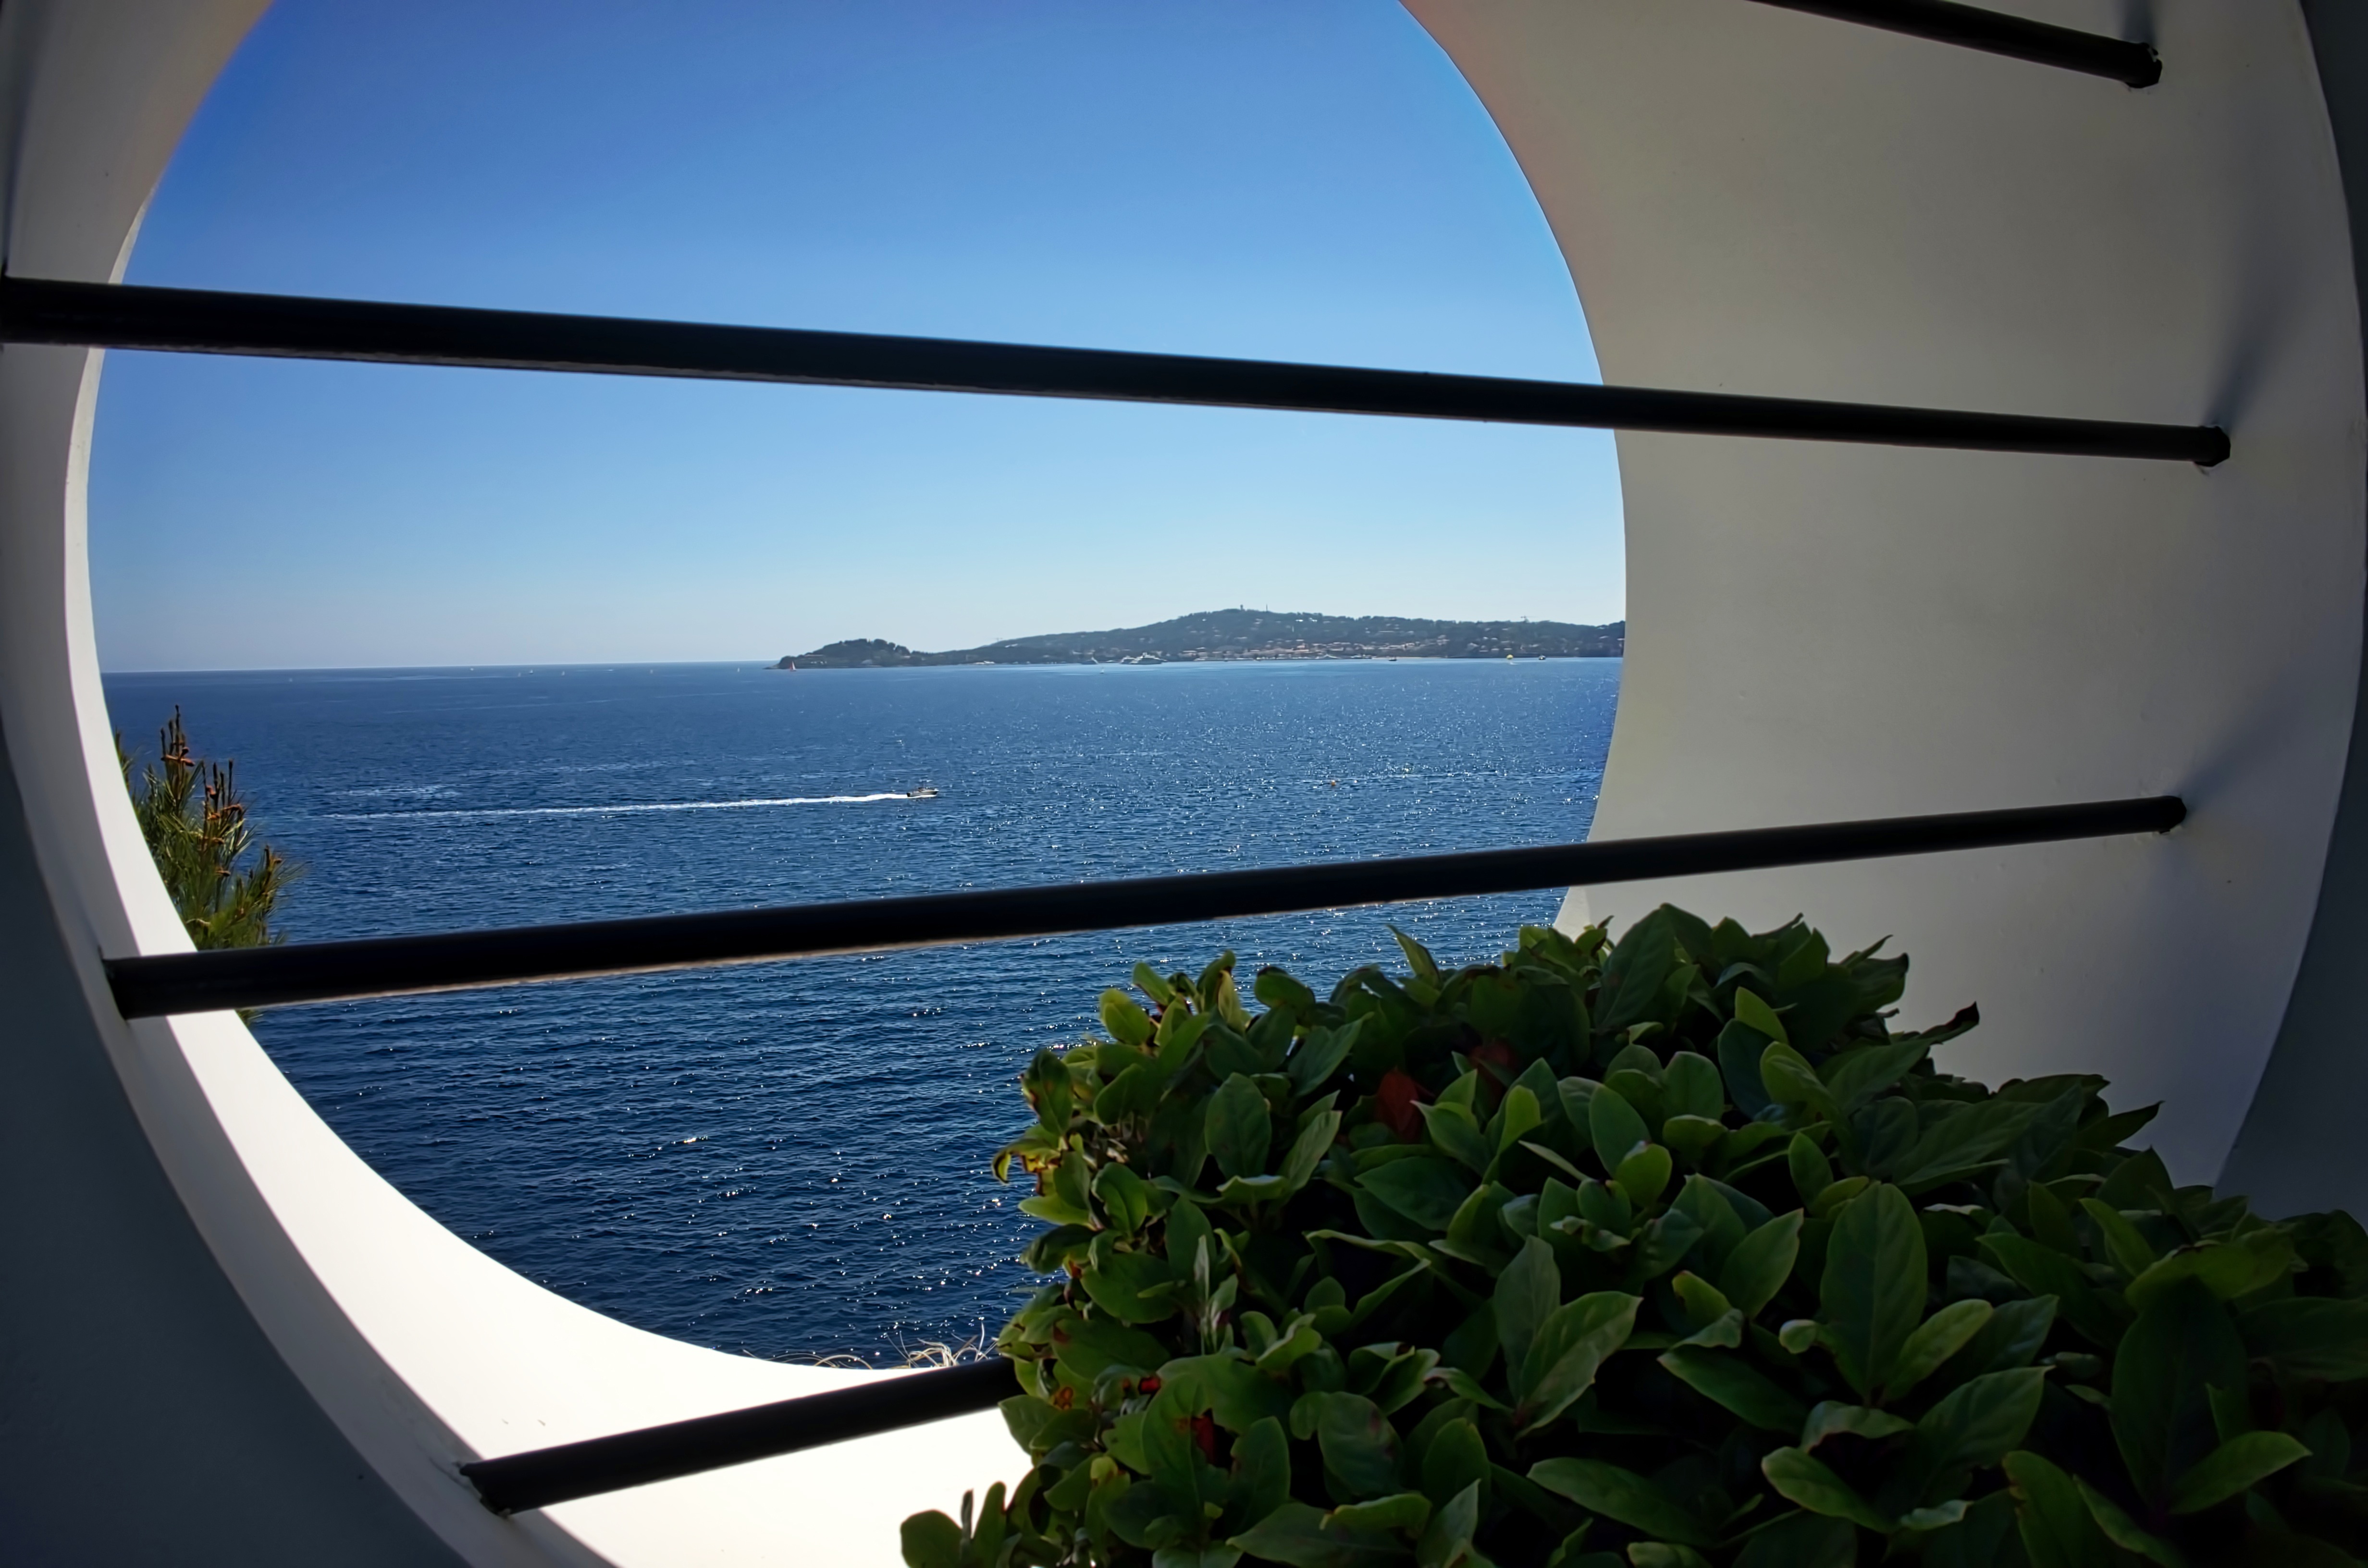
sea, ocean, architecture, boat, window, vacation, reflection, blue, fisheye lens